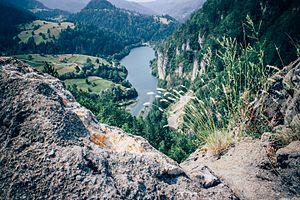
Les aires naturelles protégées de Serbie couvrent une superficie de 5 443 km², soit environ 6 % du territoire du pays.